Samuel Moss

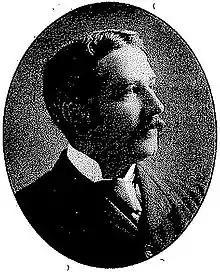
Moss 1906

Samuel Moss MA BCL JP CC MP (13 December 1858 – 14 May 1918), was a Welsh Liberal politician and judge.